String Quartet No. 1 (Villa-Lobos)

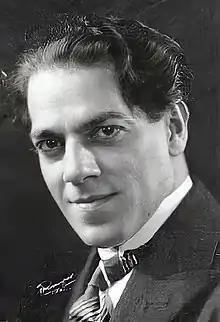
Heitor Villa-Lobos

String Quartet No. 1 is the first of seventeen works in the genre by the Brazilian composer Heitor Villa-Lobos, originally written in Nova Friburgo in 1915 and extensively revised in 1946. A performance lasts approximately eighteen minutes.